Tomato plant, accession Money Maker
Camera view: vertical (180 deg); turntable rotation: 210 degrees
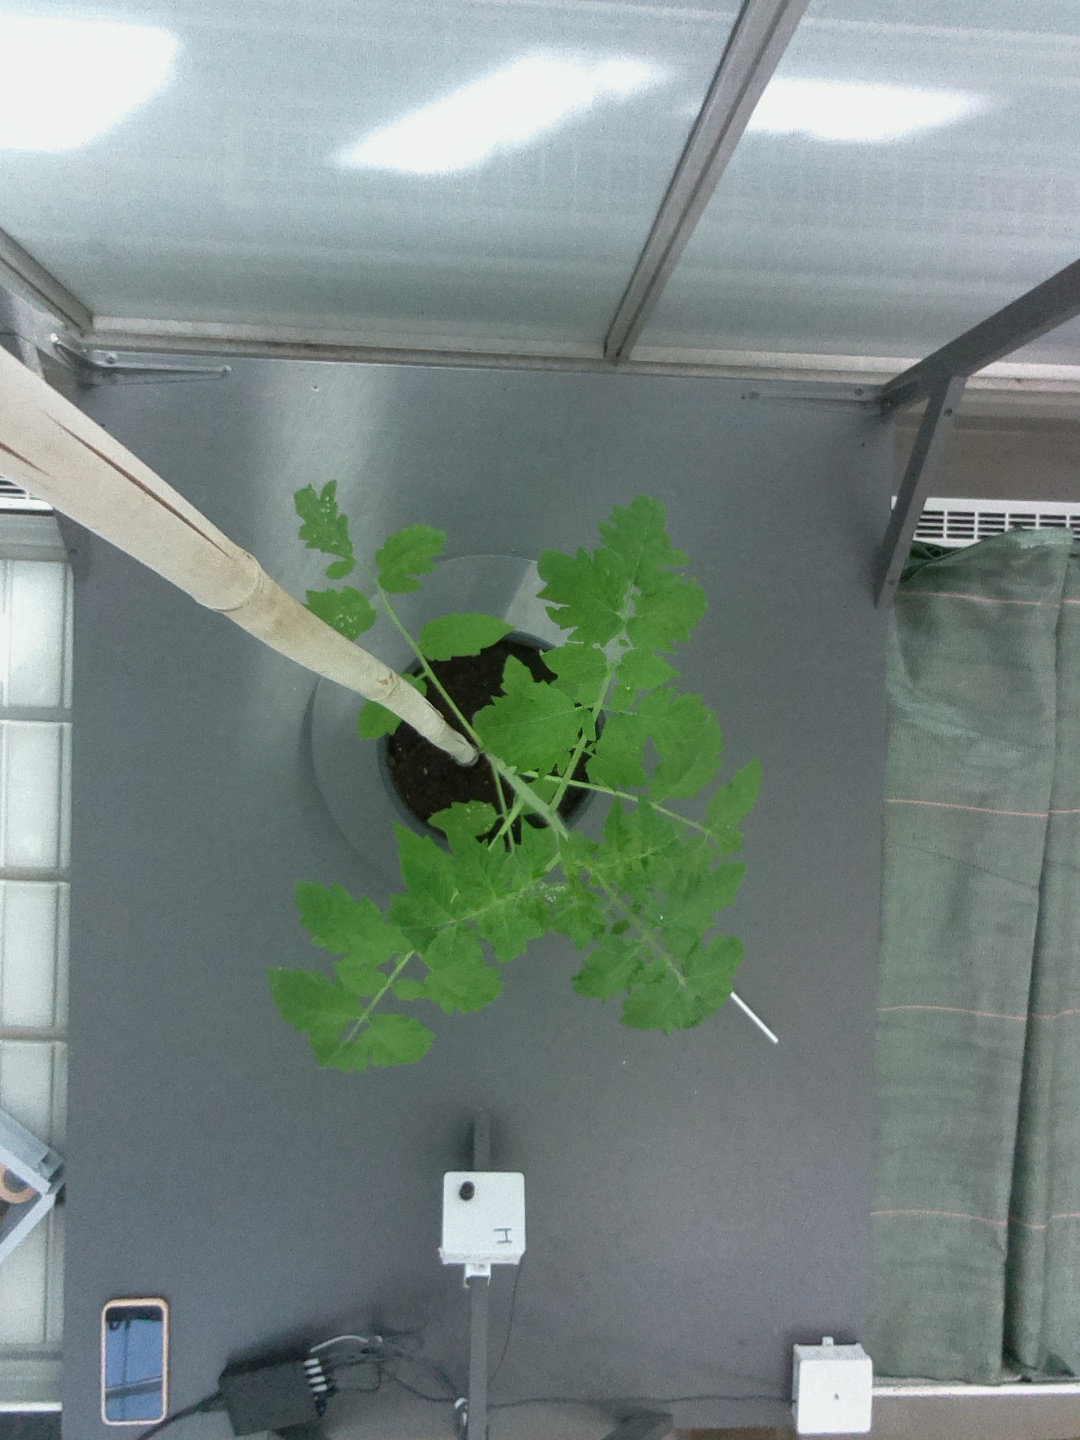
BBCH growth stage 14: 8 of true leaves visible